Charles Kramer (producer)

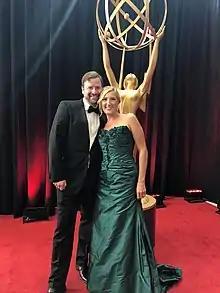

He has worked on shows such as Amazon/Mr. Beast's "Beast Games"; NBC's "The Voice"; HBO's "Project Greenlight"; Discovery's "Street Outlaws"; BET's "Real Husbands of Hollywood"; MTV's "The Osbournes", "", "Rich Girls", "The Ashlee Simpson Show", and "Duets"; NBC's "The Sing-Off" and "Escape Routes", TNT's "The Great Escape"; ABC's "Dancing with the Stars"; Bravo's "Top Chef" and ""; and CBS's "Big Brother".